Cecil Arden

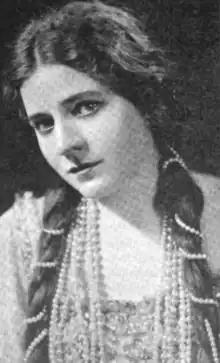
Cecil Arden, from a 1925 publication

Cecil Arden (December 15, 1894 – September 4, 1989) was an American mezzo-soprano and contralto opera singer active over the early decades of the twentieth century.